Helmet of Fieramosca

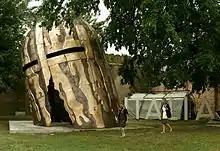
54 Biennale di Venezia 2011

Before being installed in Piazza Umberto I in the city of Capua his helmet has been exhibited at the Venice Biennale 54.Padiglione Italy. Year 2011 curated by Vittorio Sgarbi.